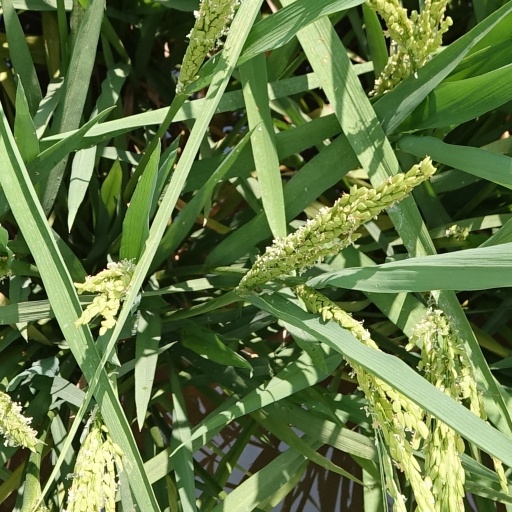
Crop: rice